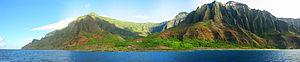
Jurassic World ou Monde jurassique au Québec est un film américain de science-fiction réalisé par Colin Trevorrow, sorti en 2015. Il s'agit du quatrième volet de la série cinématographique Jurassic Park, librement adaptée des romans Jurassic Park et Le Monde perdu du romancier Michael Crichton.
Jurassic Park, ou Le Parc jurassique au Québec et au Nouveau-Brunswick, est un film américain d'aventure et de science-fiction réalisé par Steven Spielberg, sorti en 1993. Il est adapté du roman du même nom de Michael Crichton paru en 1990.
Un pali est un terme hawaïen qui désigne à Hawaï une falaise, un escarpement, une pente très raide ou un précipice.
Kauai est la plus vieille des îles principales de l'archipel d'Hawaï et la quatrième par la superficie, avec 1 446 km². Son littoral mesure 177 kilomètres de longueur. Elle est aussi connue sous le nom de Garden Isle. L'île se situe à 28 km à l'est de Niihau et à 117 km à l'ouest-nord-ouest d'Oahu.